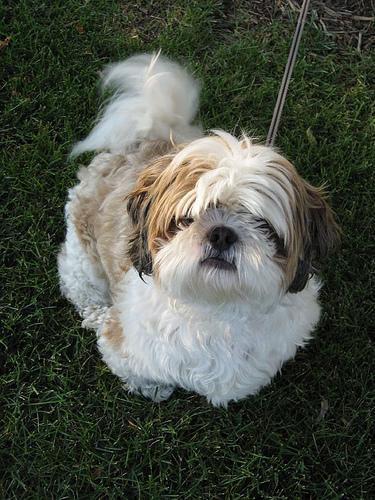
Shih-Tzu